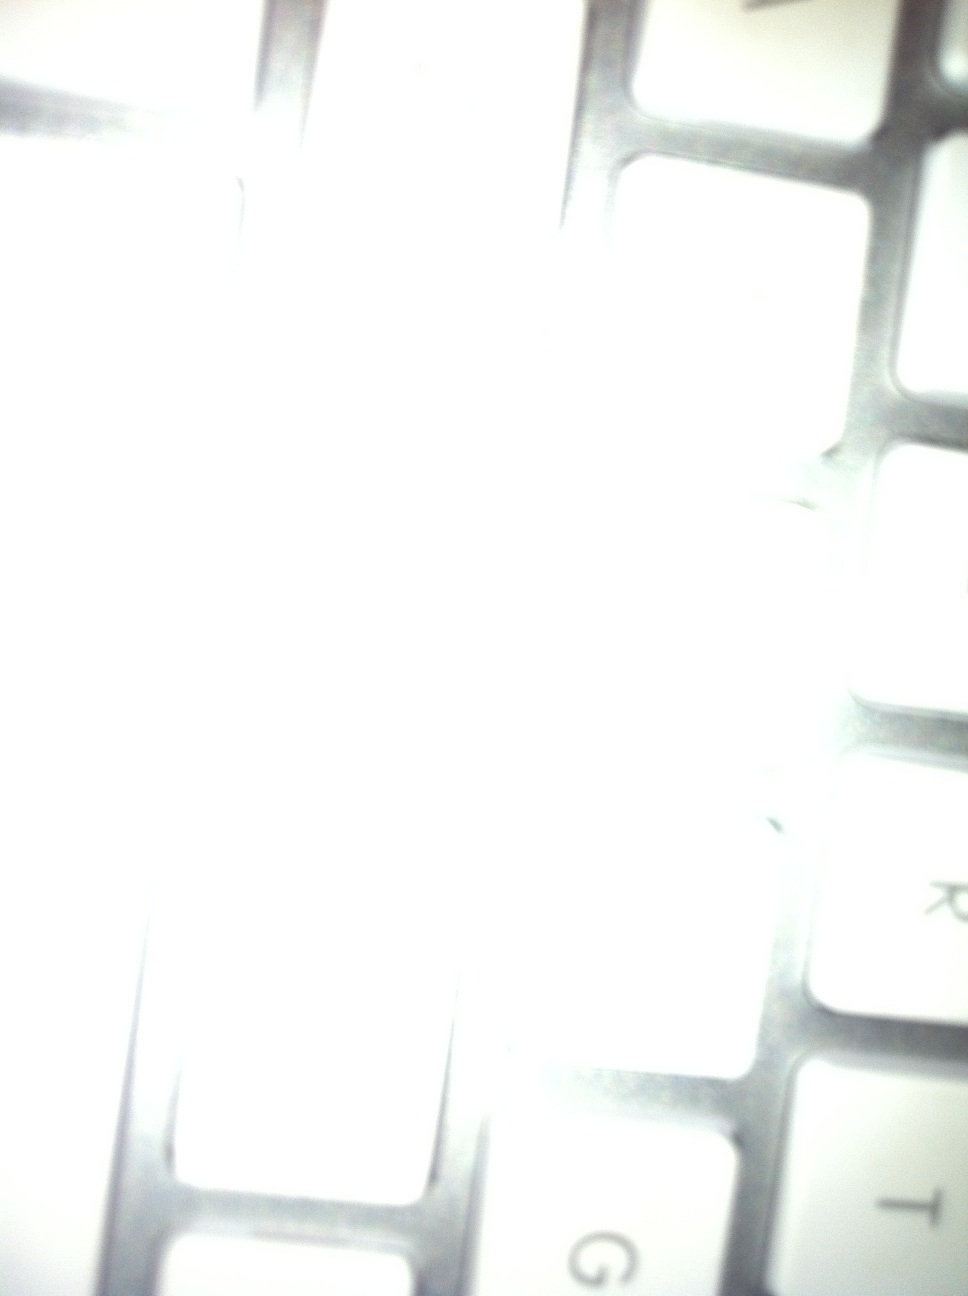Question: What is this?
Answer: keyboard